Pete Bethune

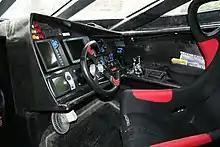
The helm of Earthrace resembled more a race car than a boat

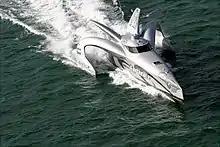
MY Earthrace offshore from Mexico in her record setting voyage in 2008

His first attempt began in Barbados on 10 March 2007. He encountered significant delays due to issues with the propellers and other mechanical problems. On the night of 19 March, while around offshore from Guatemala, "Earthrace" collided with a local fishing boat. The crew was absolved of any responsibility after a 10-day investigation during which they were held in custody under armed guard in the military compound in Puerto Quetzal. The delays prevented them from completing the circumnavigation in record time using their original start location. "The" crew took "Earthrace" to San Diego where they made repairs. They then restarted their record attempt, leaving San Diego on 7 April 2007. Once they rounded Aceh in Indonesia and started crossing the Indian Ocean the vessel encountered significant bad weather in the first monsoon of the season. The monsoon remained with them all the way to Salalah in Oman. The vessel passed through the Suez Canal, then when getting close to Spain, crew discovered a structural failure around the depth transducer. Bethune said the "failure was a result of the constant pounding in crossing the Indian Ocean". The crew made temporary repairs and headed out to cross the Atlantic, however the repairs failed and Earthrace limped back to port in Málaga, Spain. Bethune decided to abandon the attempt.